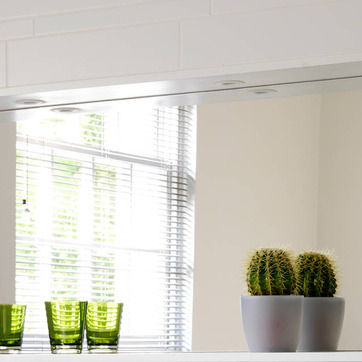
Material: mirror